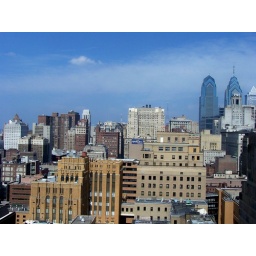
This was taken on top of a building around 9th street and Chestnut.